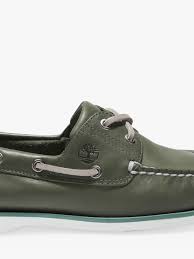
Label: Boat